Question: What number cars are on the bus?
Tambaya: Lambar mota nawa ne a jikin bas ɗin?
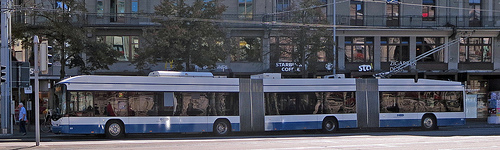
Answer: Three.
Amsa: Uku.